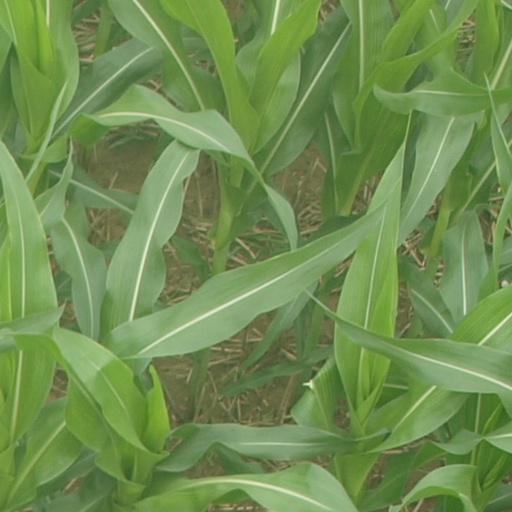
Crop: maize; corn